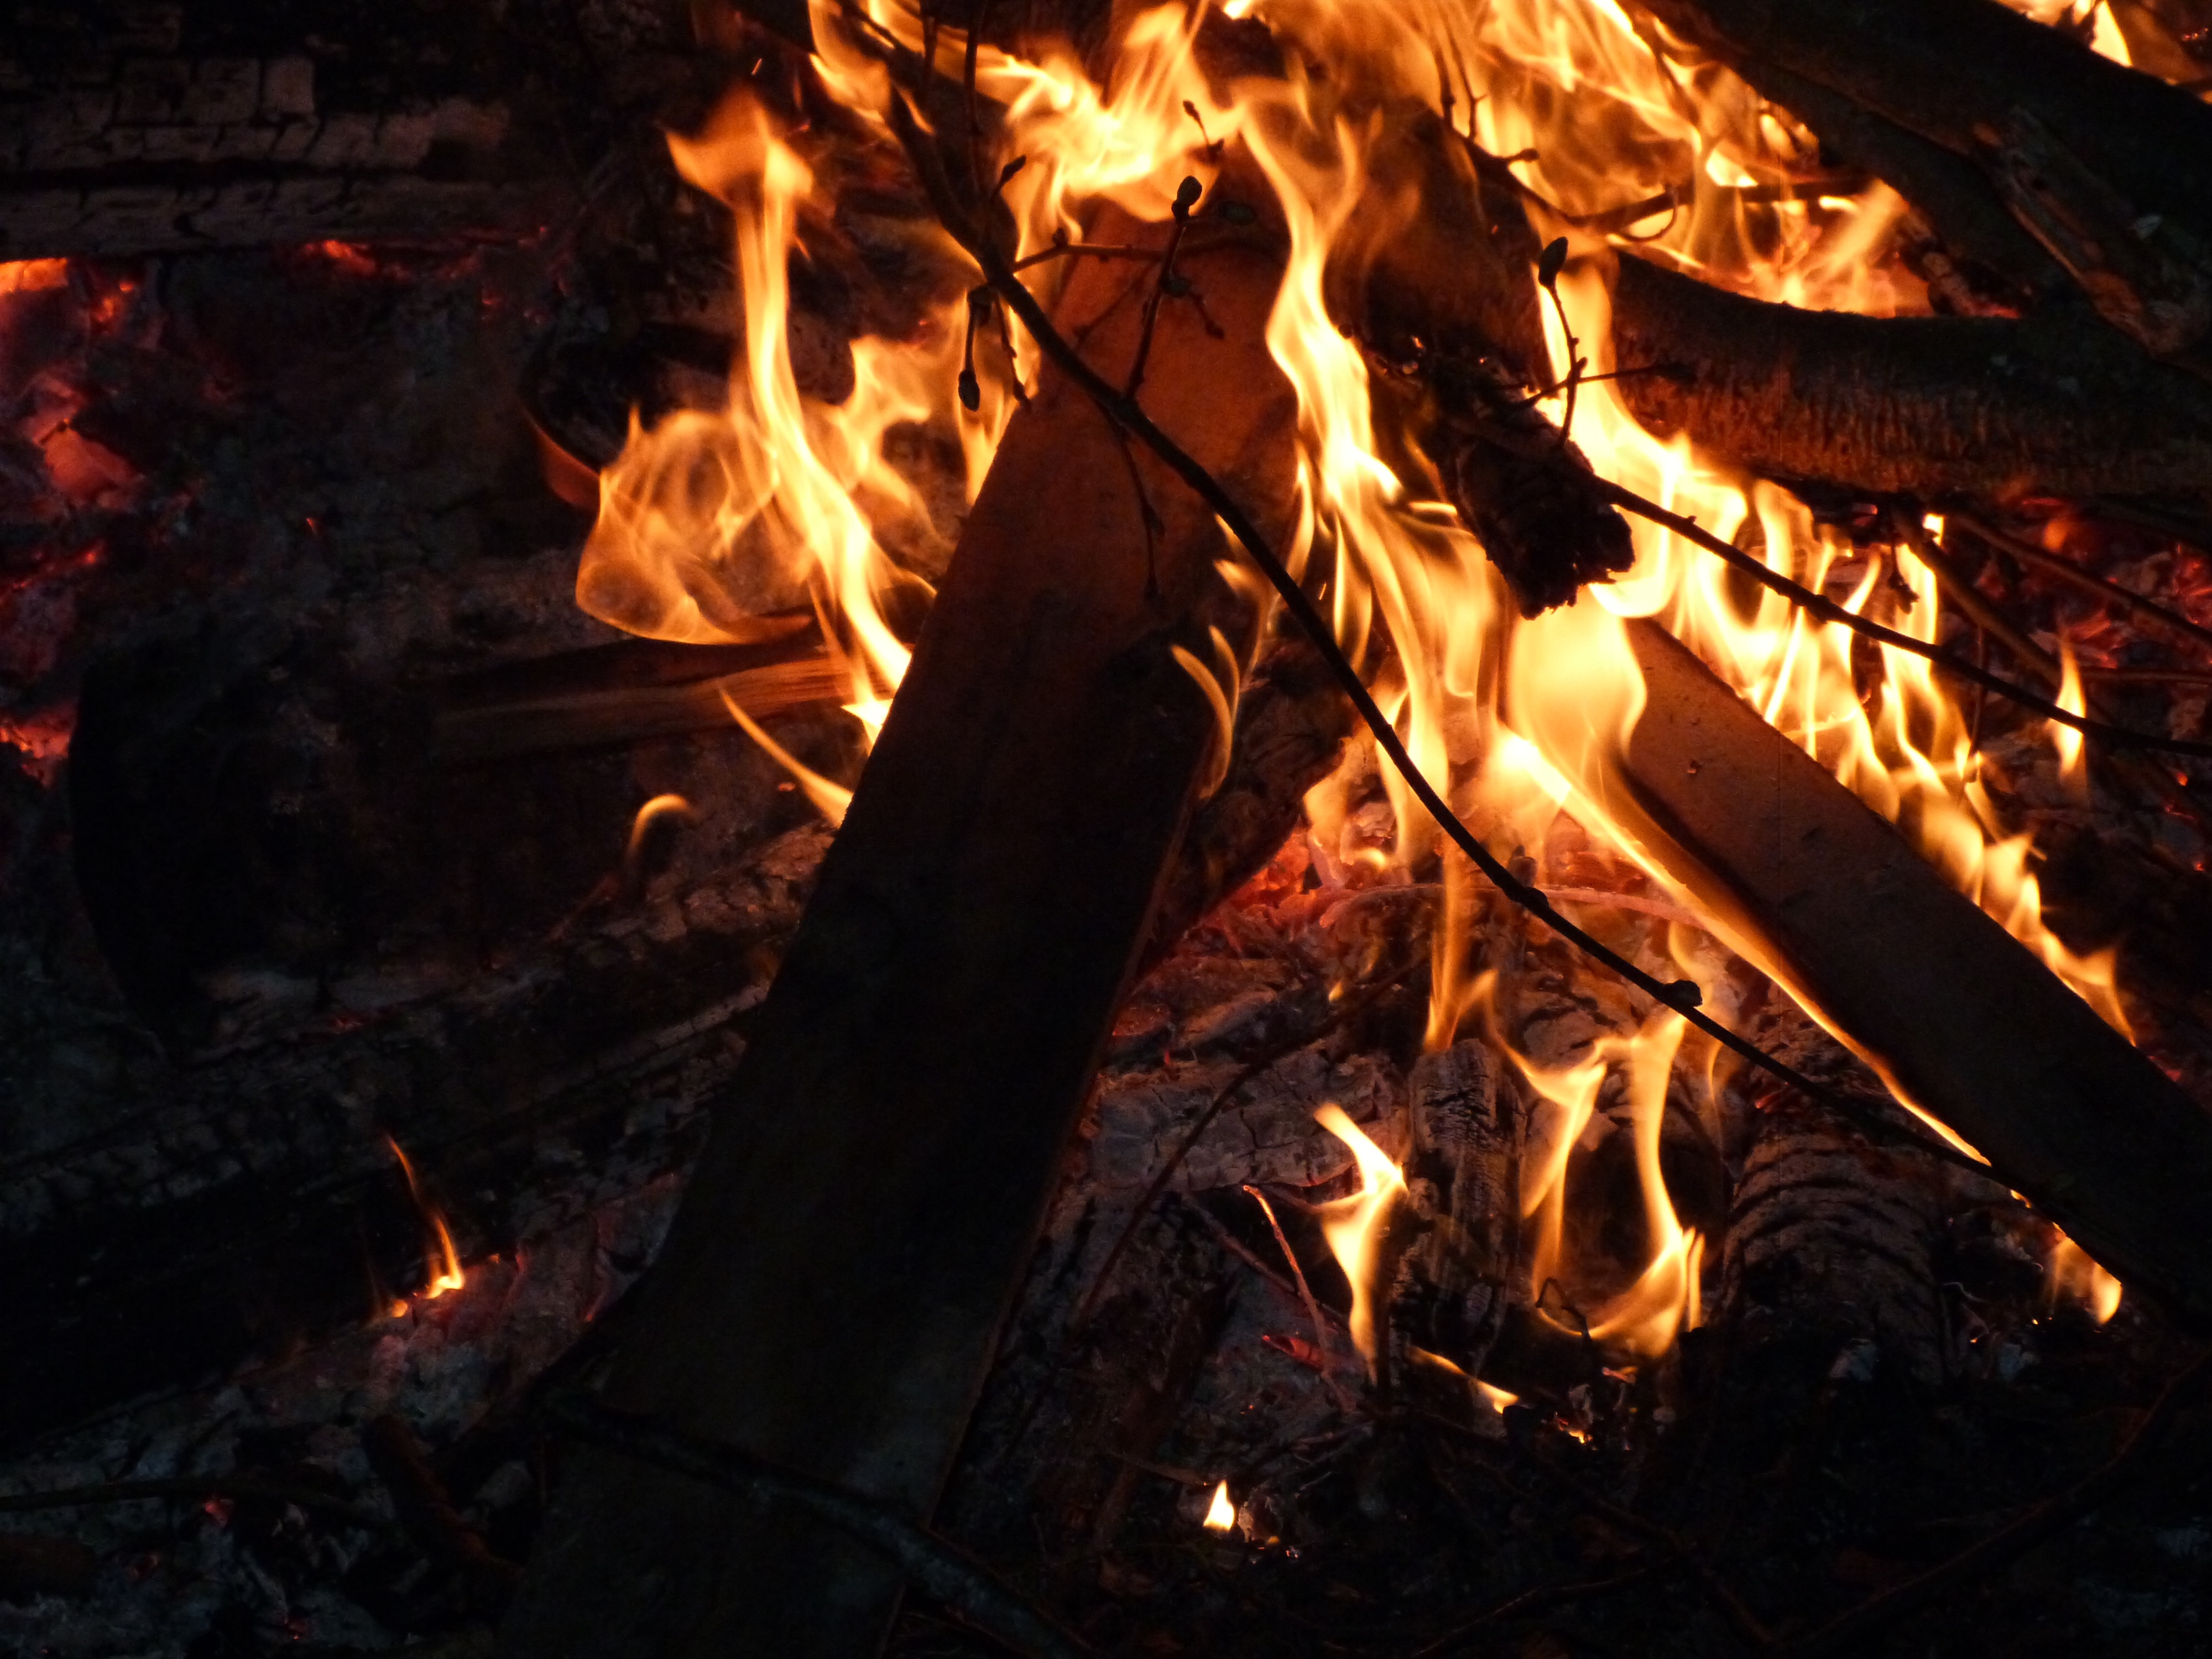
glowing, structure, wood, orange, flame, fire, darkness, campfire, bonfire, heat, cracked, burn, brand, hot, embers, wood fire, geological phenomenon